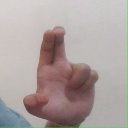
अक्षर: आ